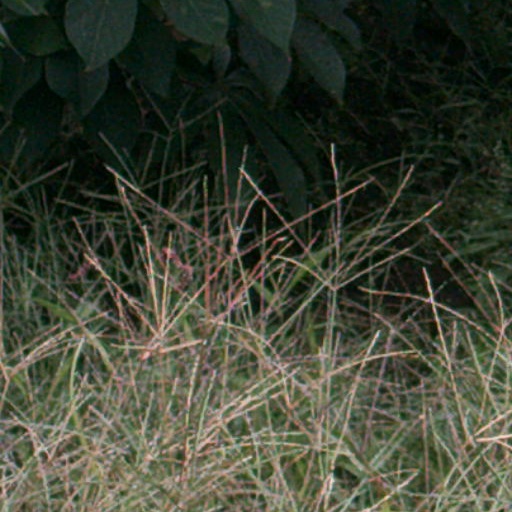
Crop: cassava